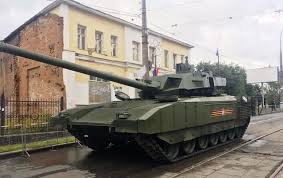
Label: Tank